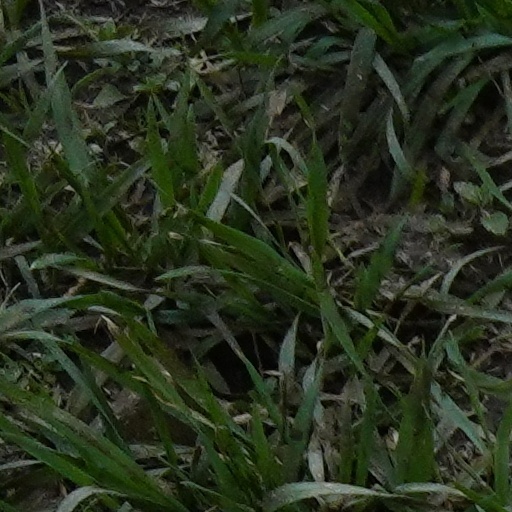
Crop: wheat